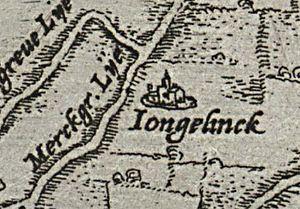
Niclaes Jonghelinck est un riche percepteur, banquier et collectionneur d'œuvres d'art d'Anvers, dans les Pays-Bas espagnols. Il est connu en tant que mécène et collectionneur des œuvres de Pieter Bruegel l'Ancien et de Frans Floris. Il est le frère du sculpteur Jacques Jonghelinck.